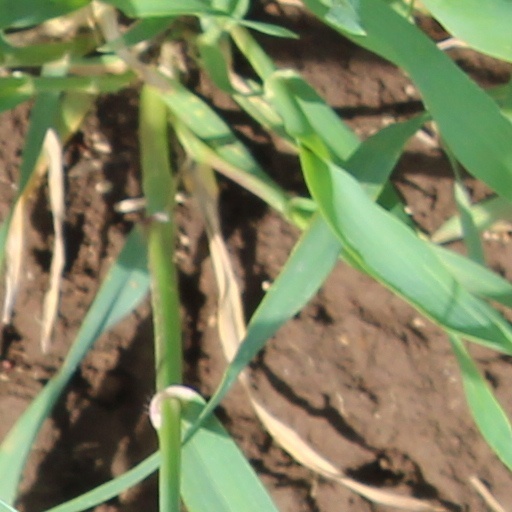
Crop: wheat